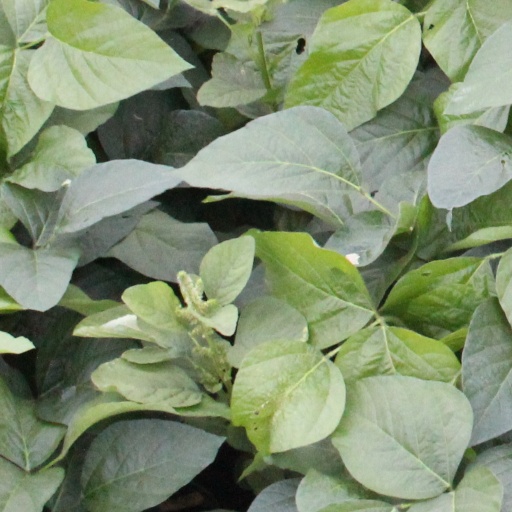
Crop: soybean